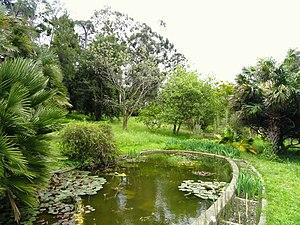
La Villa Thuret est un jardin botanique, situé à Antibes, dans le département français des Alpes-Maritimes.